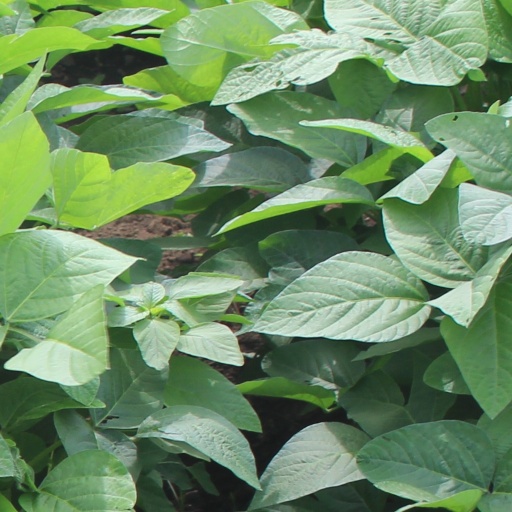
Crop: soybean